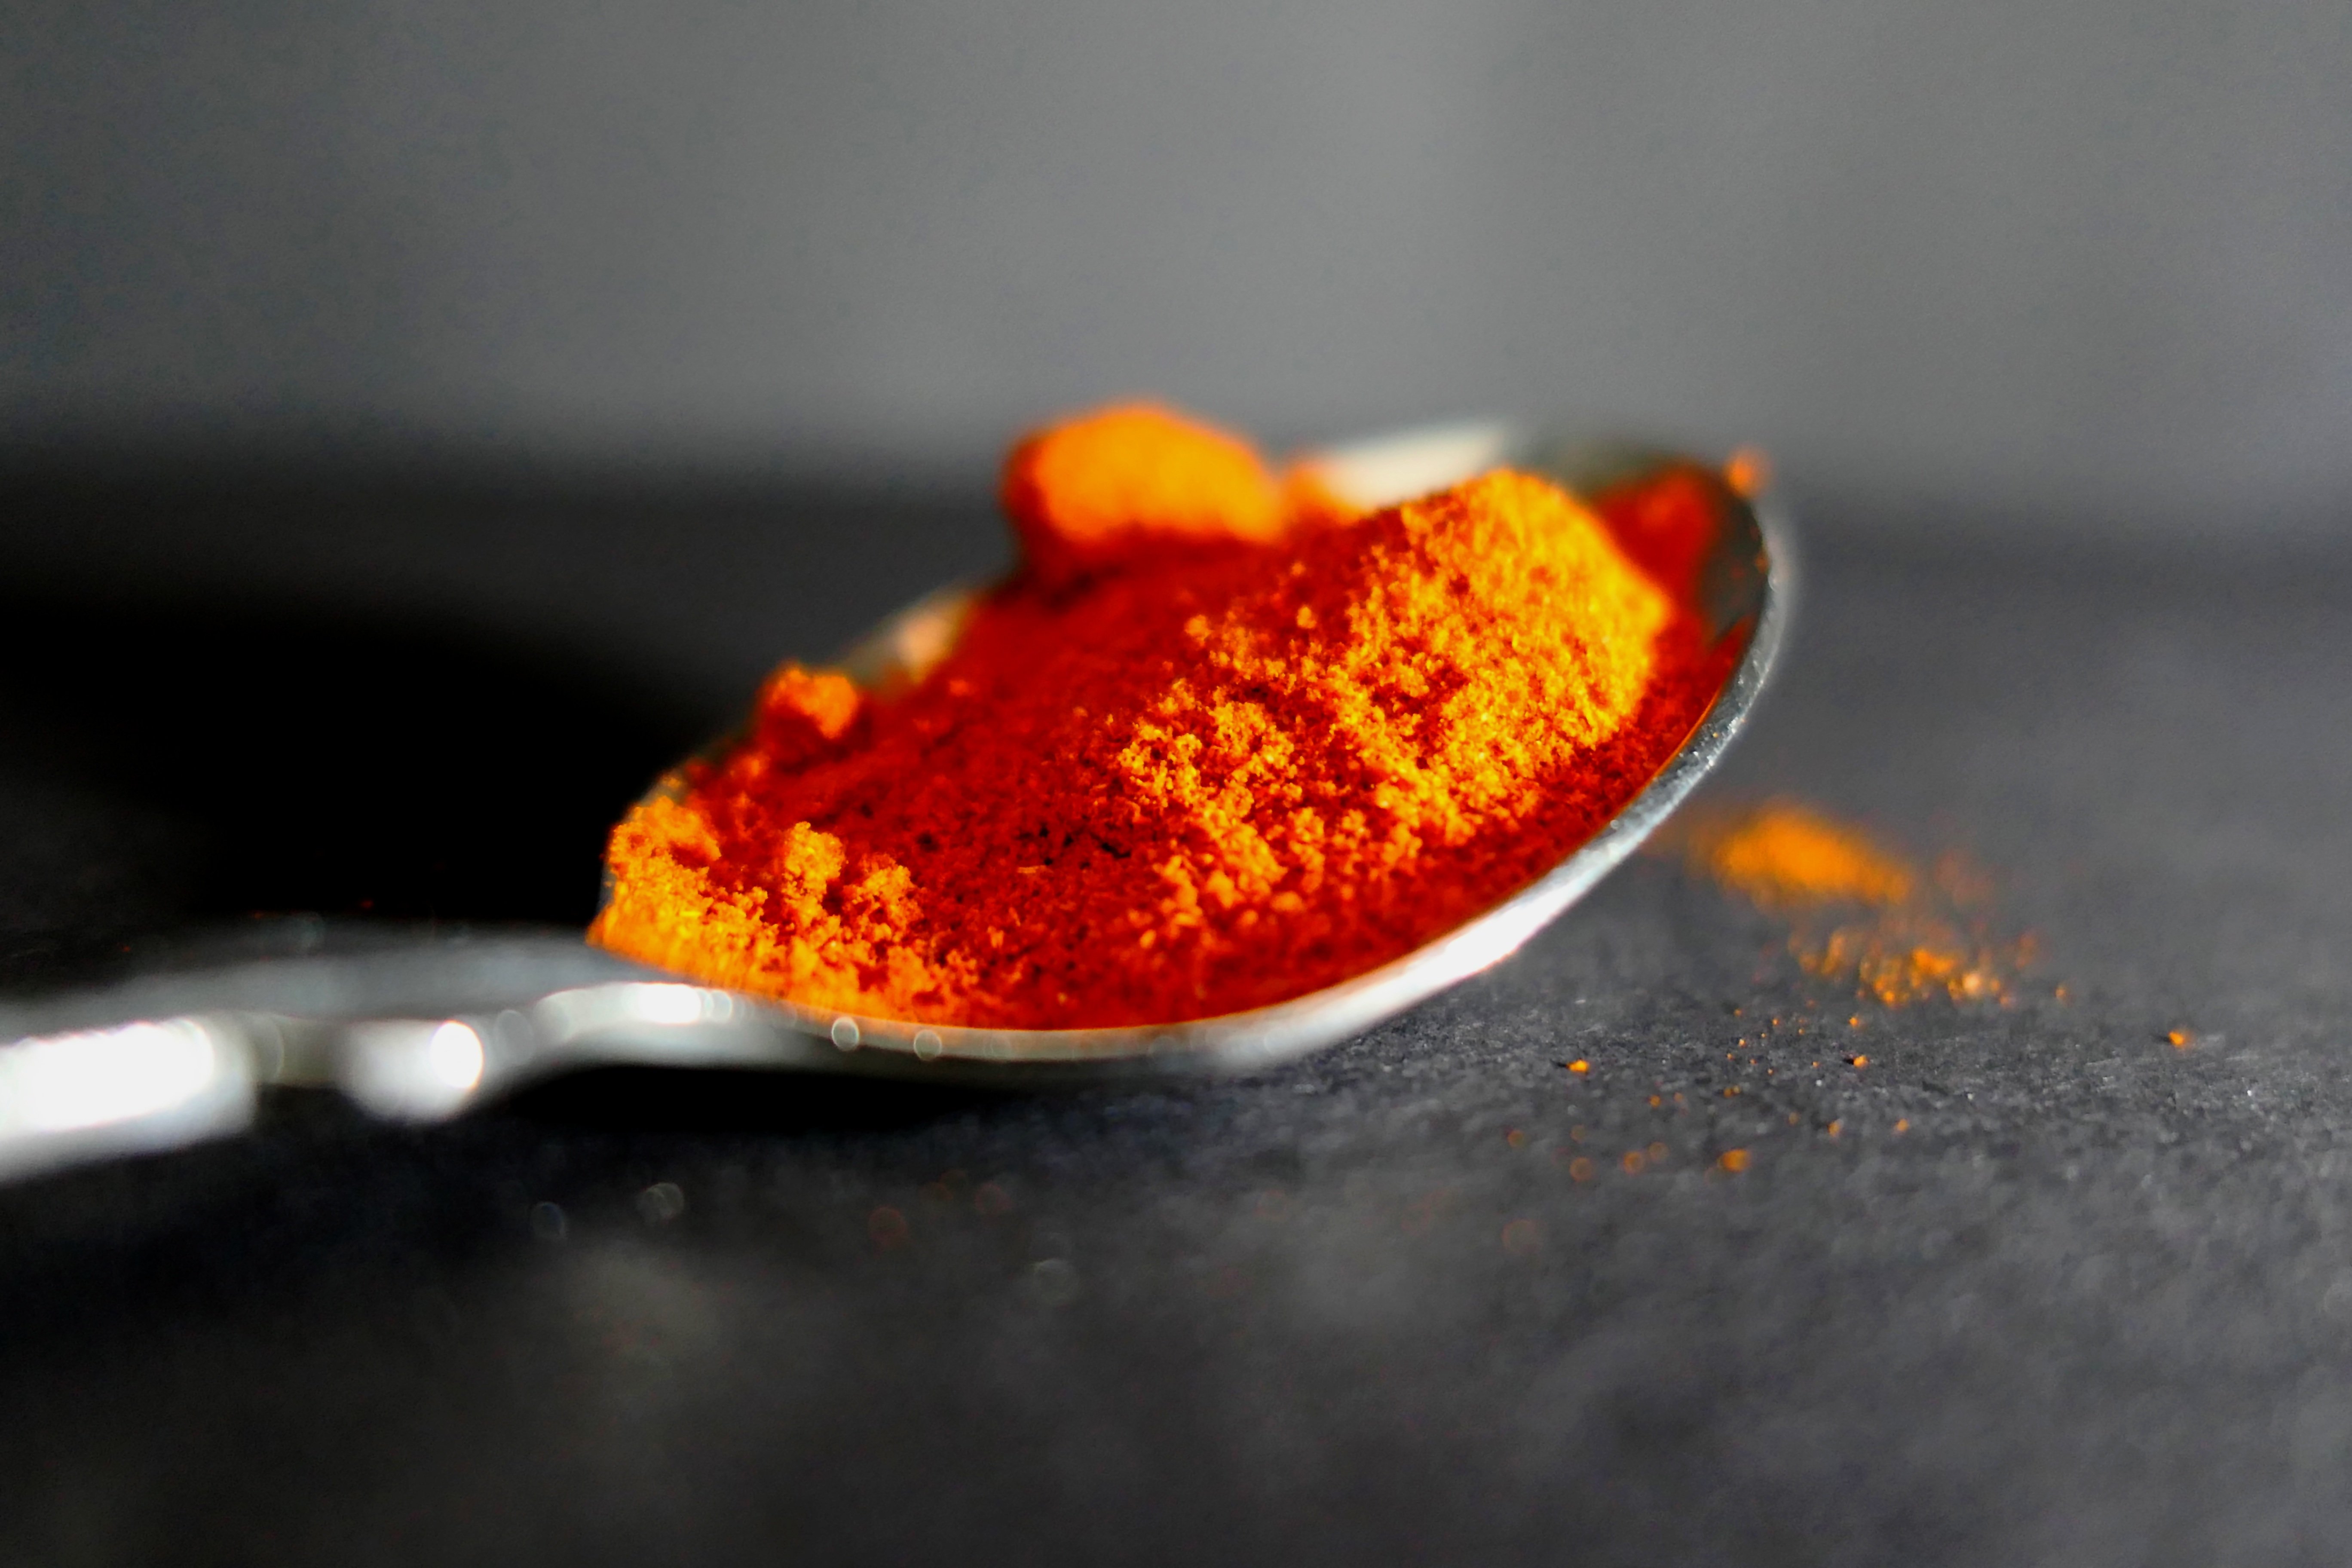
food, liquid, Crushed red pepper, automotive lighting, amber, fluid, ingredient, Automotive parking light, cuisine, spice mix, dish, baharat, heat, seasoning, macro photography, spice, chemical compound, recipe, sky, carmine, still life photography, glass, science, spoon, food additive, kitchen utensil, pill, rock, service, reflection, fashion accessory